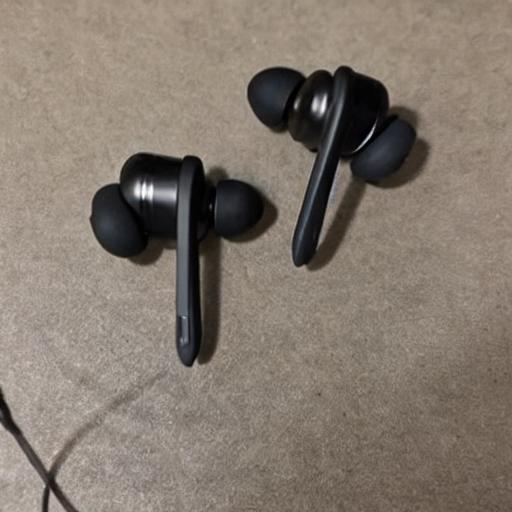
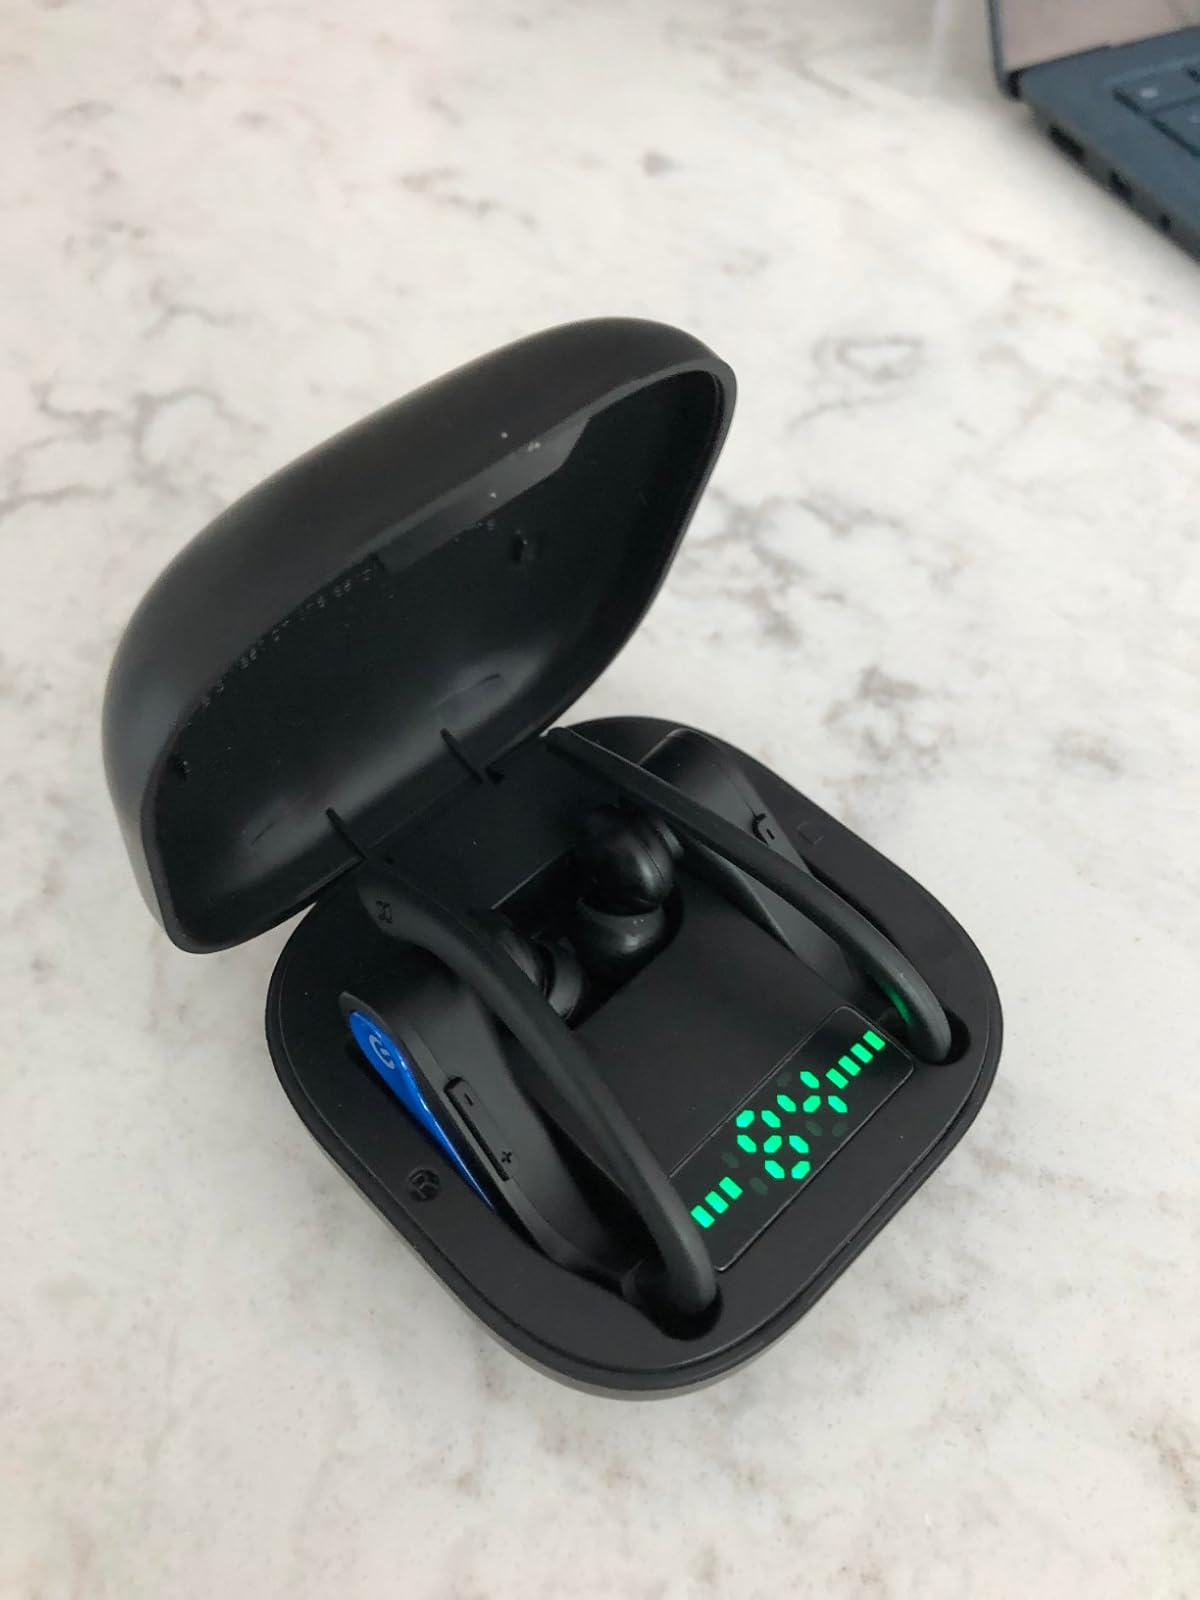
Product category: earbuds
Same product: no